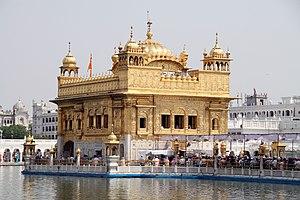
Le Harmandir Sahib, aussi connu sous le nom informel de Temple d'Or est l'édifice le plus sacré des Sikhs עברית: ההארימנדיר סאהיב (בפנג'אבי: ਹਰਿਮੰਦਰ ਸਾਹਿਬ) הוא המקום הקדוש ביותר לסיקיזם. הוא נמצא בעיר אמריצר שבפנג'אב, הודו हिन्दी: हरमंदिर साहिब, अमृतसर, भारत Italiano: Il Tempio d'Oro è un tempio sikh situato nella località di Amritsar[1], nello stato del Punjab, in India. È considerato dai Sikh il tempio più sacro della loro religione (il loro ""santo dei santi"") e un luogo di pellegrinaggio in cui recarsi almeno una volta nella vita per pregare e offrire le proprie suppliche, oltre ad essere divenuto attualmente un'attrazione turistica di livello mondiale. Português: Harmandir Sahib ou Darbar Sahib. Informalmente chamado de O Templo Dourado ou Templo de Deus. Está localizado na cidade de Amritsar, na Índia. Русский: Хармандир-Сахиб или Дарбар Сахиб (также известен как Золотой Храм). Центральный храм сикхской религии в городе Амритсар (Пенджаб, Индия). ไทย: หารฮัรมันดิร ซาฮิบ หรือ วิหารทองคำ เป็นวิหารที่สำคัญที่สุดในศาสนาสิกข์ ตั้งอยู่ที่เมืองอัมริตสาร์ เมืองหลวงของแคว้นปัญจาบ ทางภาคเหนือของประเทศอินเดีย Українська: Хармандир-Сахіб (Дарбарасахіб чи Золотий Храм) — гурдвара (центральний храм) сикхської релігії в місті Амрітсар (Пенджаб, Індія). 中文: 哈曼迪爾寺在印度旁遮普邦安姆利沙，她是錫克教的最重要聖地，每日朝聖者絡繹不絕。因為她的寺頂同寺門都是用金箔装饰，所以她有個別稱叫做──「金廟」。"
Le Temple d'or est le nom informel du Harmandir Sahib, l'édifice le plus sacré des Sikhs, situé au cœur de la ville d'Amritsar, au Pendjab, dans le nord ouest de l'Inde. Le nom de « Temple d'Or » est dû à sa couverture dorée à l'or fin.